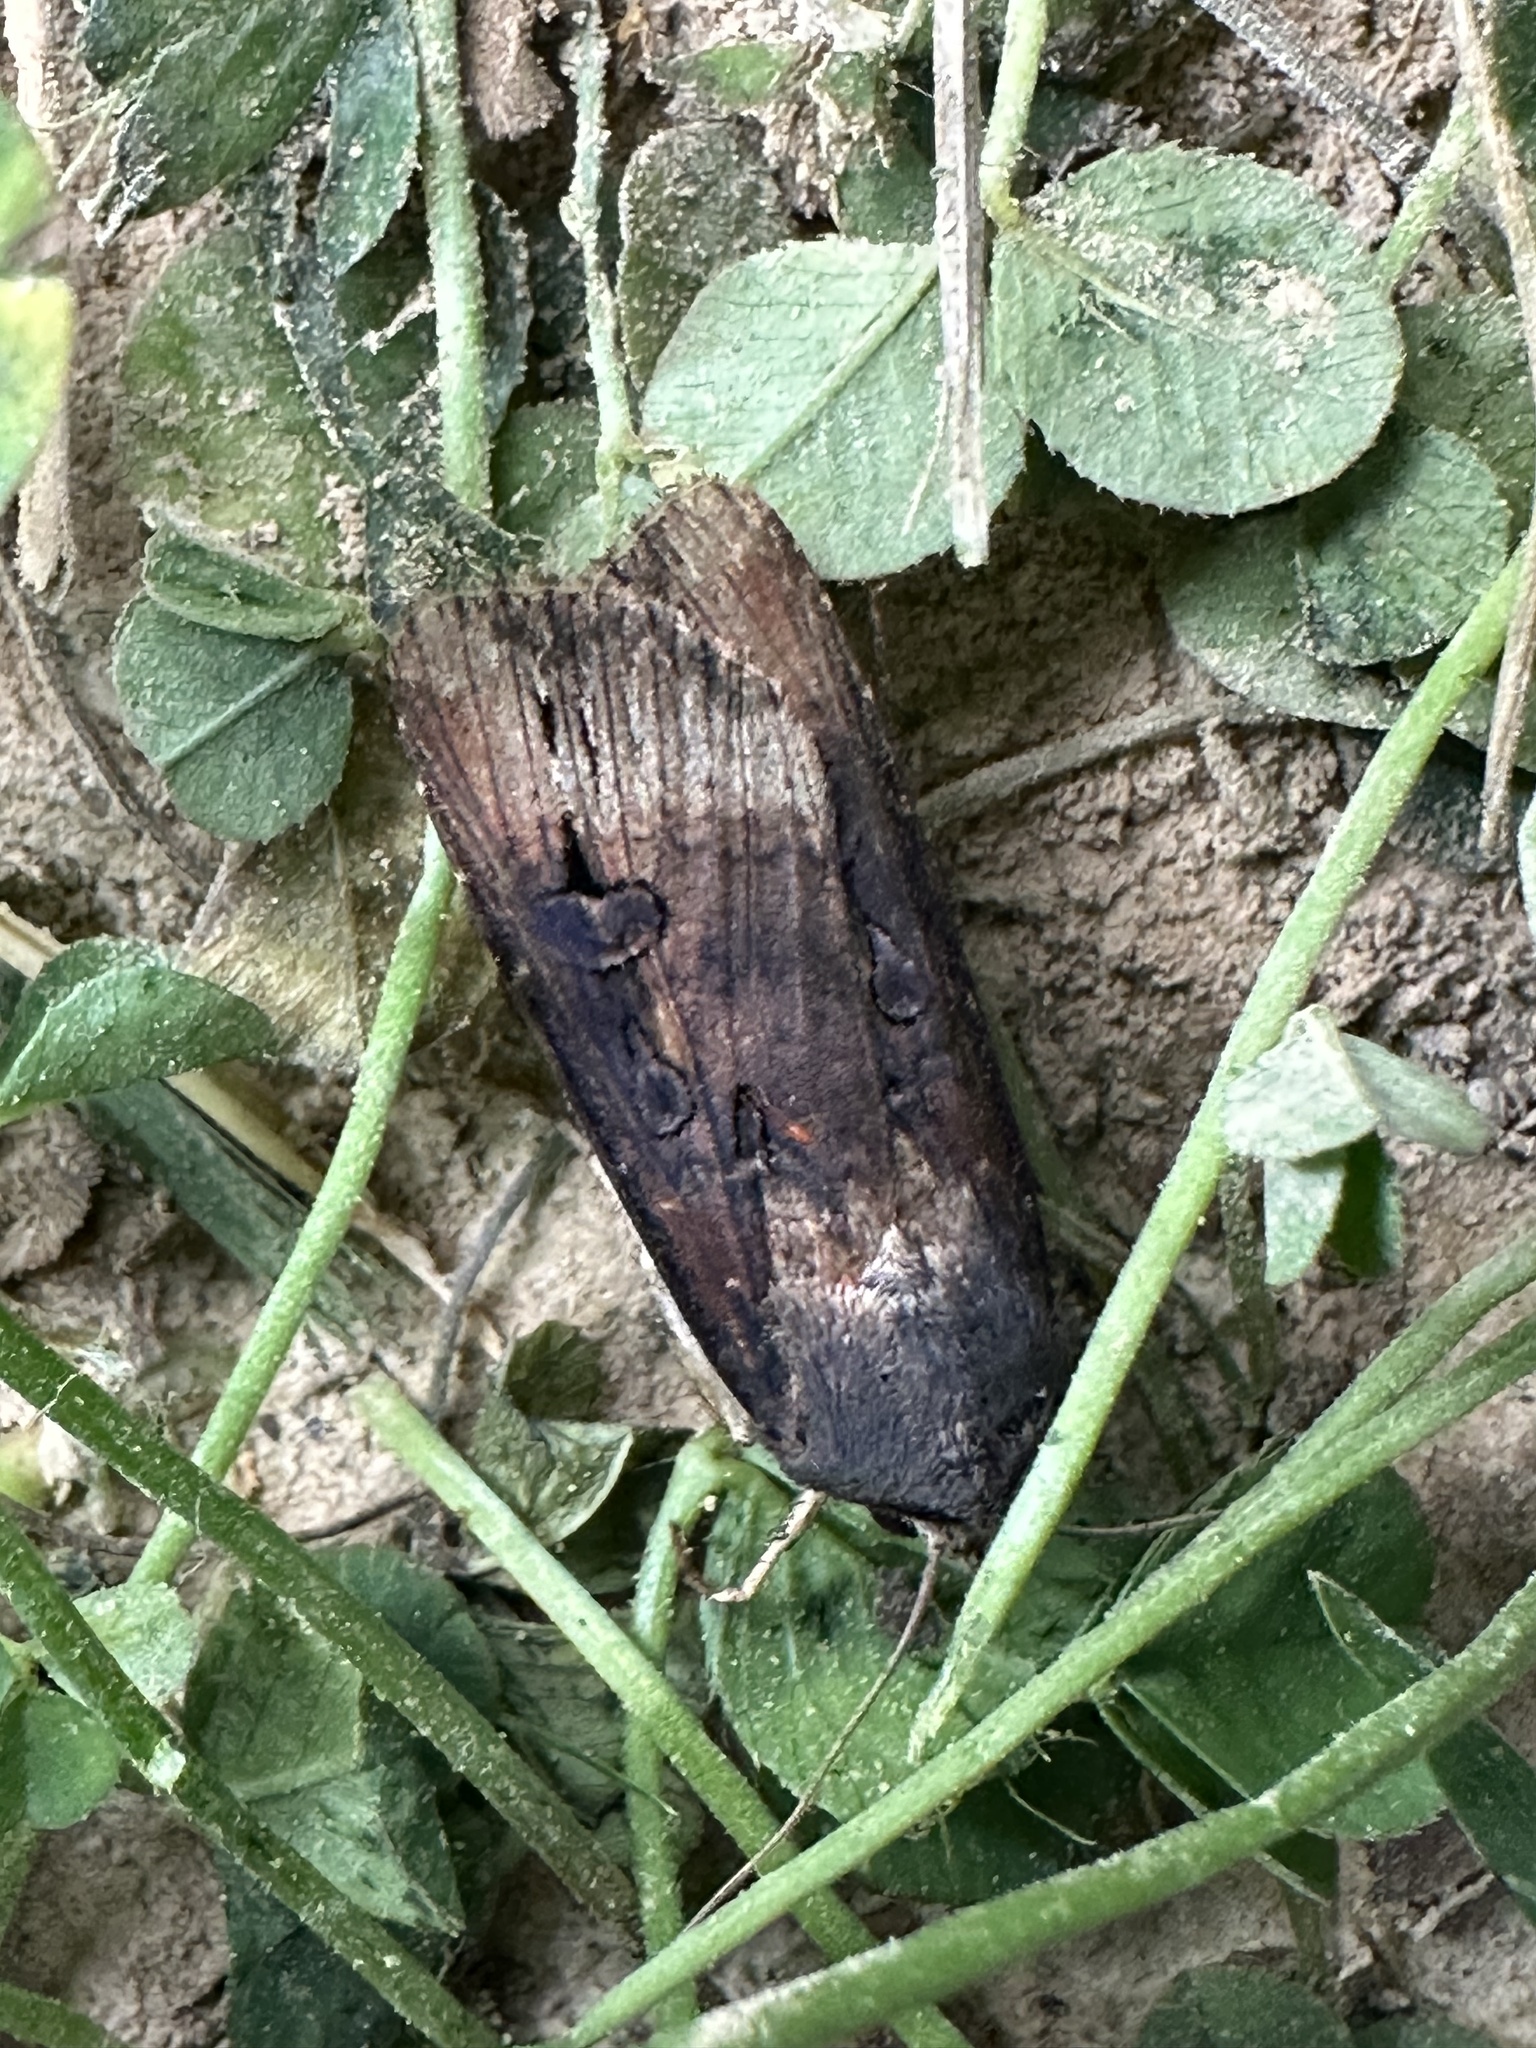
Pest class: cutworms